Jon Dahl Tomasson

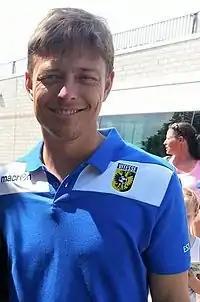
Tomasson with Vitesse in 2016

Tomasson retired on 6 June 2011, and became assistant coach at Dutch club Excelsior. He became the club's head coach at the beginning of the 2013–14 season. His debut was a 2–2 Eerste Divisie draw at home to Helmond Sport, and he took the Rotterdam-based team to the last 16 of the KNVB Cup before losing 2–1 at home to PEC Zwolle on 17 December.